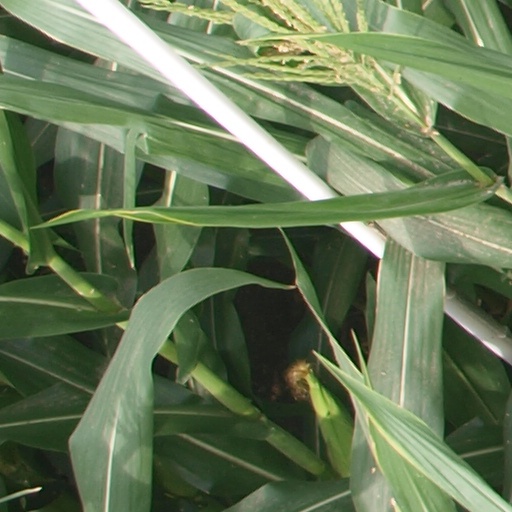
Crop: maize; corn